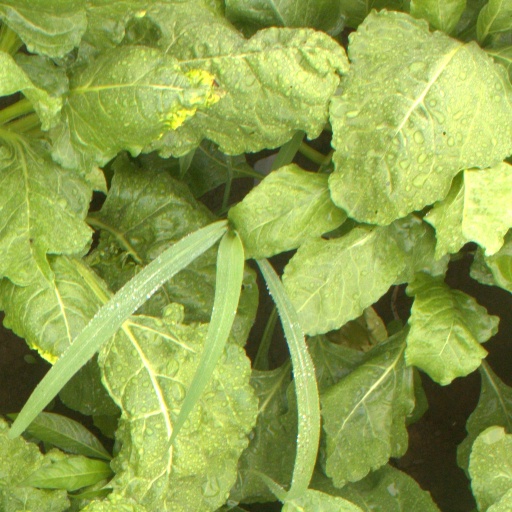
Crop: sugar beet